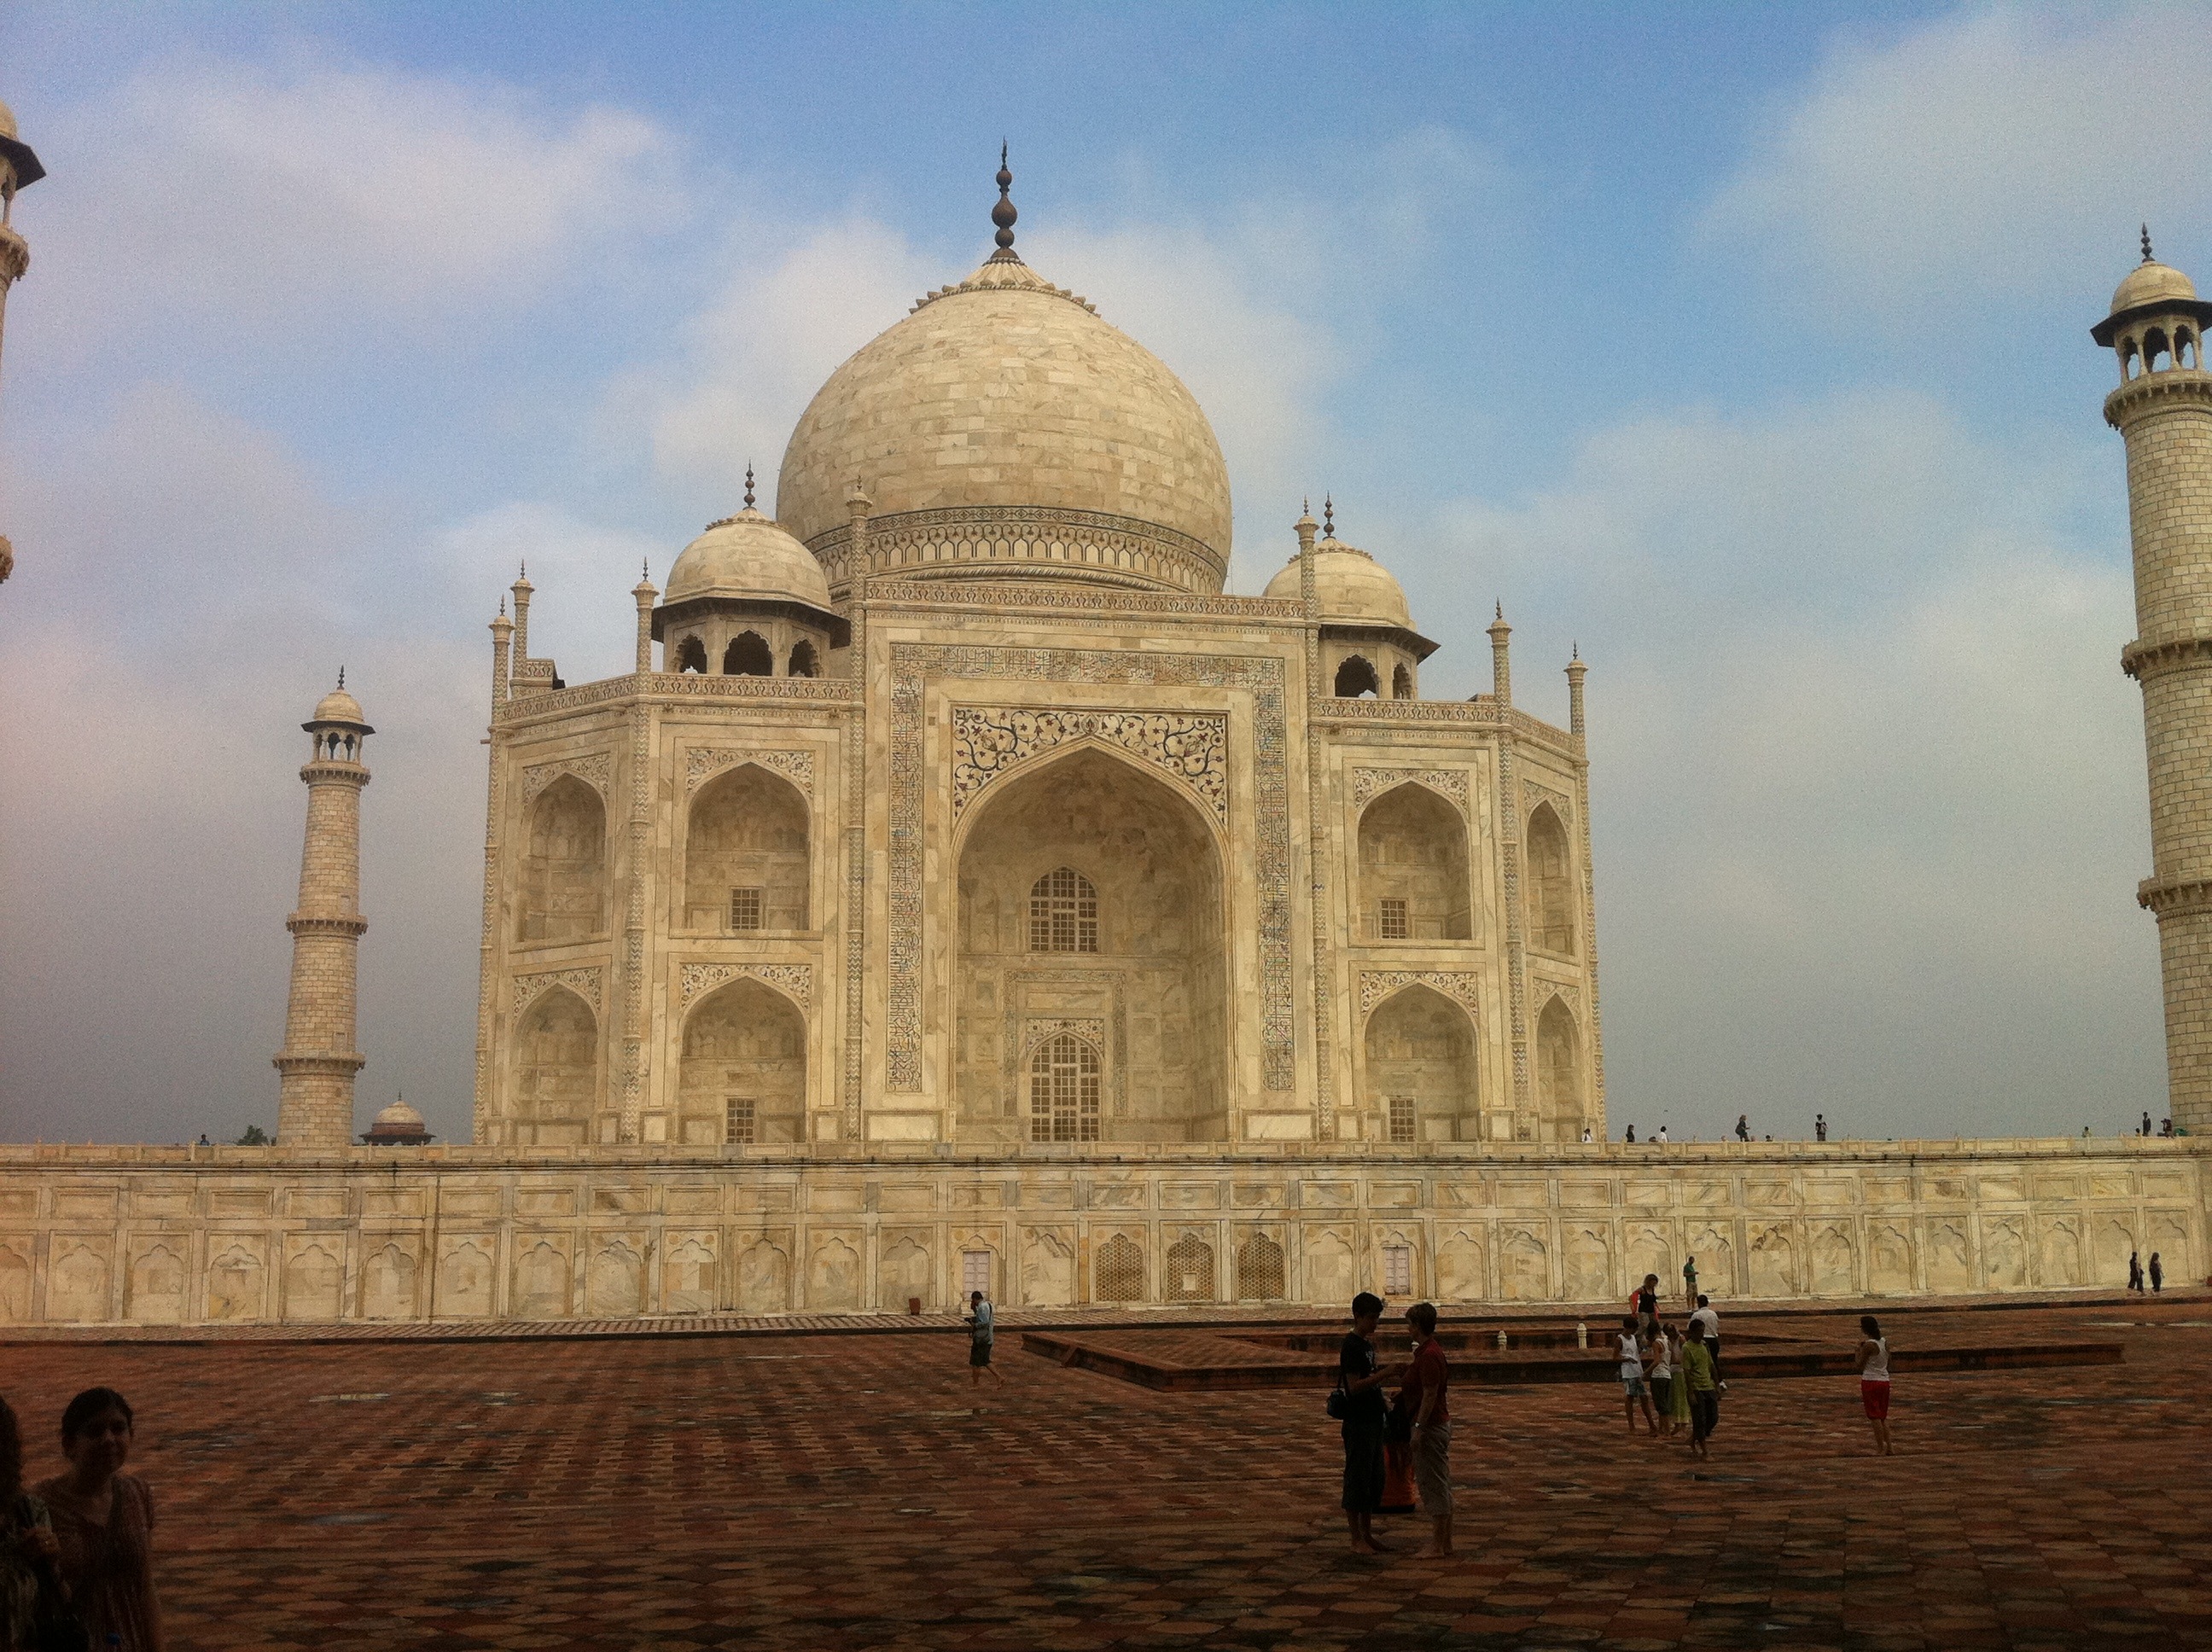
building, landmark, cathedral, place of worship, taj mahal, temple, mosque, india, basilica, dome, rajasthan, historic site, ancient history, byzantine architecture